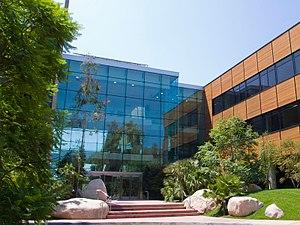
Esri est l'inventeur du concept logiciel SIG. Depuis 1969, Esri développe un système SIG complet : ArcGIS.